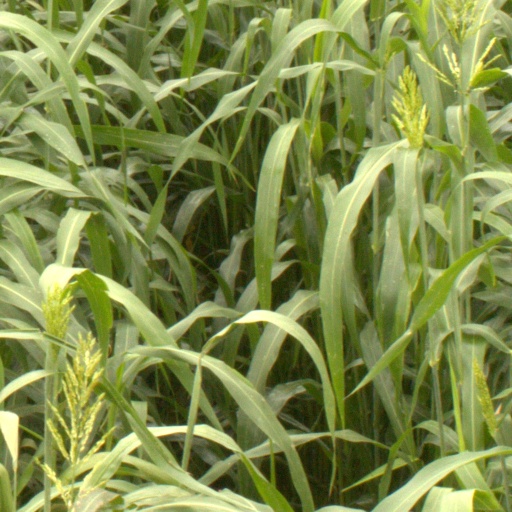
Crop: sorghum